List of casinos in Ohio

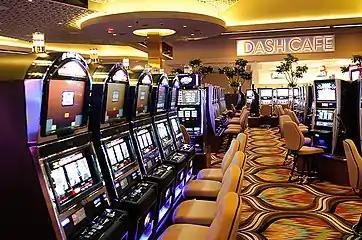

Casinos were prohibited in Ohio before 2009, so gamblers instead visited casinos in Indiana, Pennsylvania, West Virginia, and Michigan where they were permitted. In November 2009, Ohio voters approved a measure that would allow for four casinos to be established in the state, one each in Cincinnati, Columbus, Cleveland and Toledo. The casinos were expected to generate $600 million in revenue, with fees collected there to be redistributed to school districts and local governments in the state. It passed by a vote of 53 to 47.